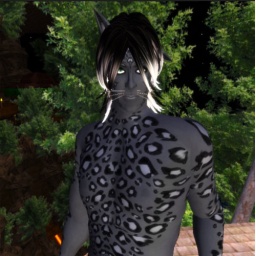
Another great photo by my sister Frisky Starbrook. taken on the top of a tree house in Redemption.